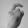
ASL letter: X